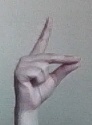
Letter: ta